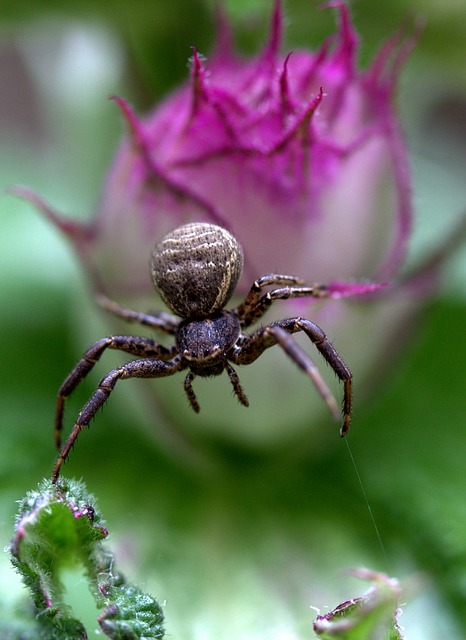
Label: spider